Saint-Thiébault

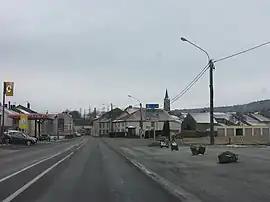
The road into Saint-Thiébault

Saint-Thiébault is a commune in the Haute-Marne department in north-eastern France.